Packington Old Hall

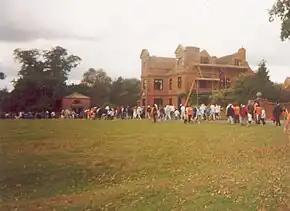
Packington Old Hall

The original Packington Manor House (now known as Packington Old Hall) was rebuilt in red brick in 1679 for Sir Clement Fisher, 2nd Baronet, and his wife Jane Lane. In 1690, it was described as ‘a sweet seat, near the road, with a park on the other side, with a fair lodge and an avenue of fir-trees to the hall’.